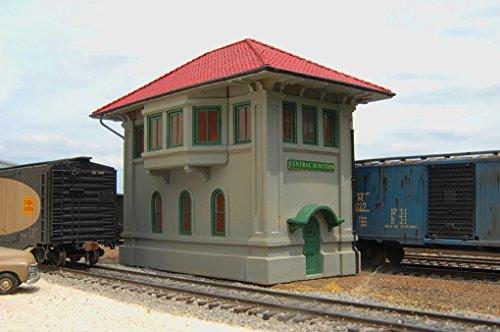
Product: Bachmann Industries Central Junction Switch Tower
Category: Toys & Games | Hobbies | Trains & Accessories | Accessories
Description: Highly Detailed Resin Structure.
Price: $67.75
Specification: ProductDimensions:3.8x3.2x4.5inches|ItemWeight:4.8ounces|ShippingWeight:4.8ounces(Viewshippingratesandpolicies)|DomesticShipping:ItemcanbeshippedwithinU.S.|InternationalShipping:ThisitemcanbeshippedtoselectcountriesoutsideoftheU.S.LearnMore|ASIN:B0045G18V0|Itemmodelnumber:35114|Manufacturerrecommendedage:14yearsandup